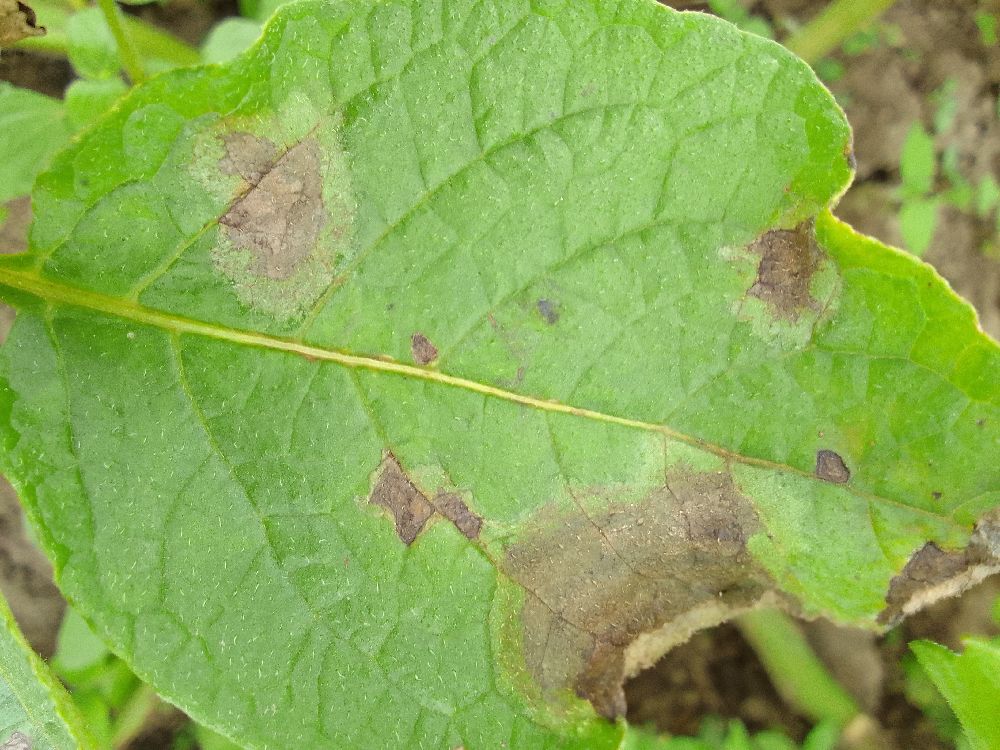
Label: Late blight